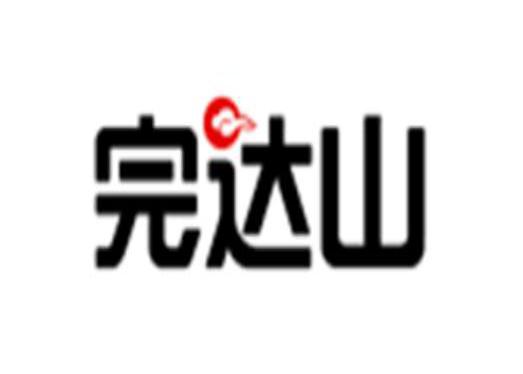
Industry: Food